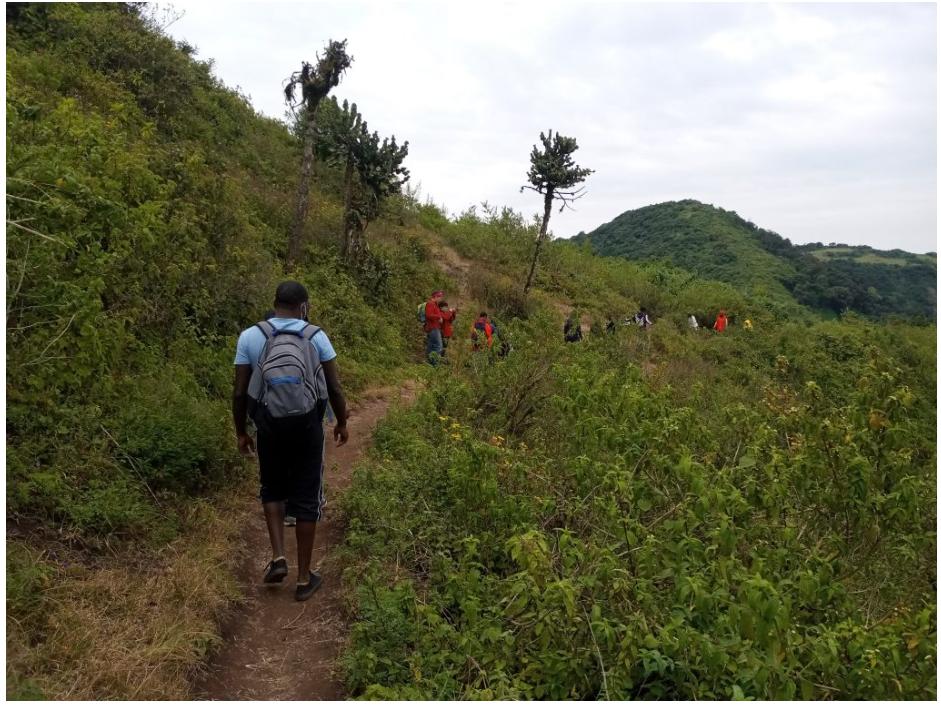
Utunzaji wa misitu ni wa msingi sana vijijini na mijini,  kwani misitu hutusaidia kupata vitu mbalimbali kama vile madawa na hewa safi ya oxijeni ambayo hutumiwa na viumbe hai wote. Sambamba na hivo pia misitu hutusaidia katika shughuli za kupata mvua.